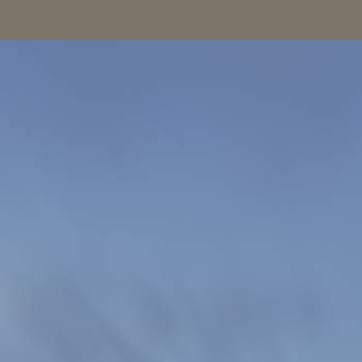
Material: sky